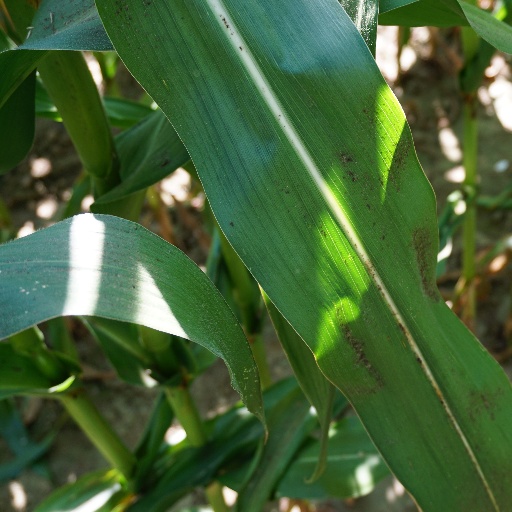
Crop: maize; corn